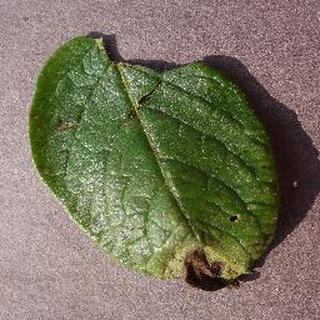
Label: potato_late_blight